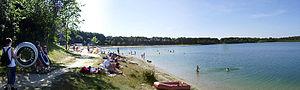
Emstek est une ville allemande située en Basse-Saxe, dans l'arrondissement de Cloppenburg.